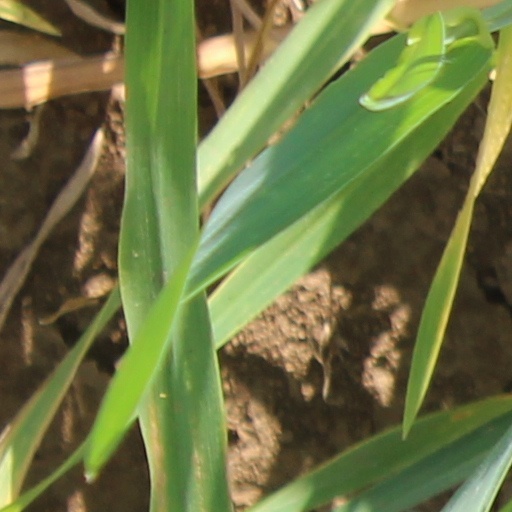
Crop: wheat